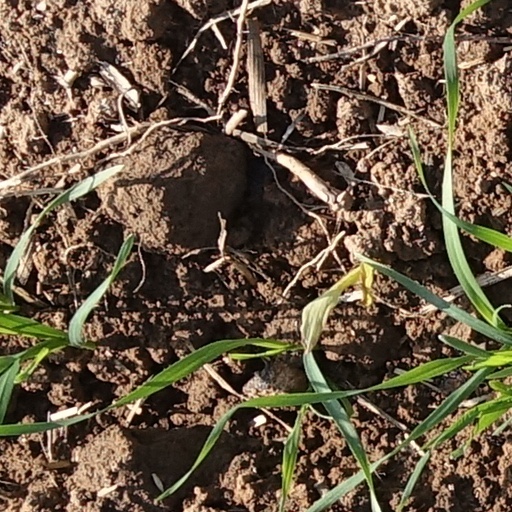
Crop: wheat